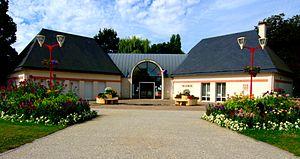
May-sur-Orne est une commune française, située dans le département du Calvados en région Normandie, peuplée de 1 960 habitants.